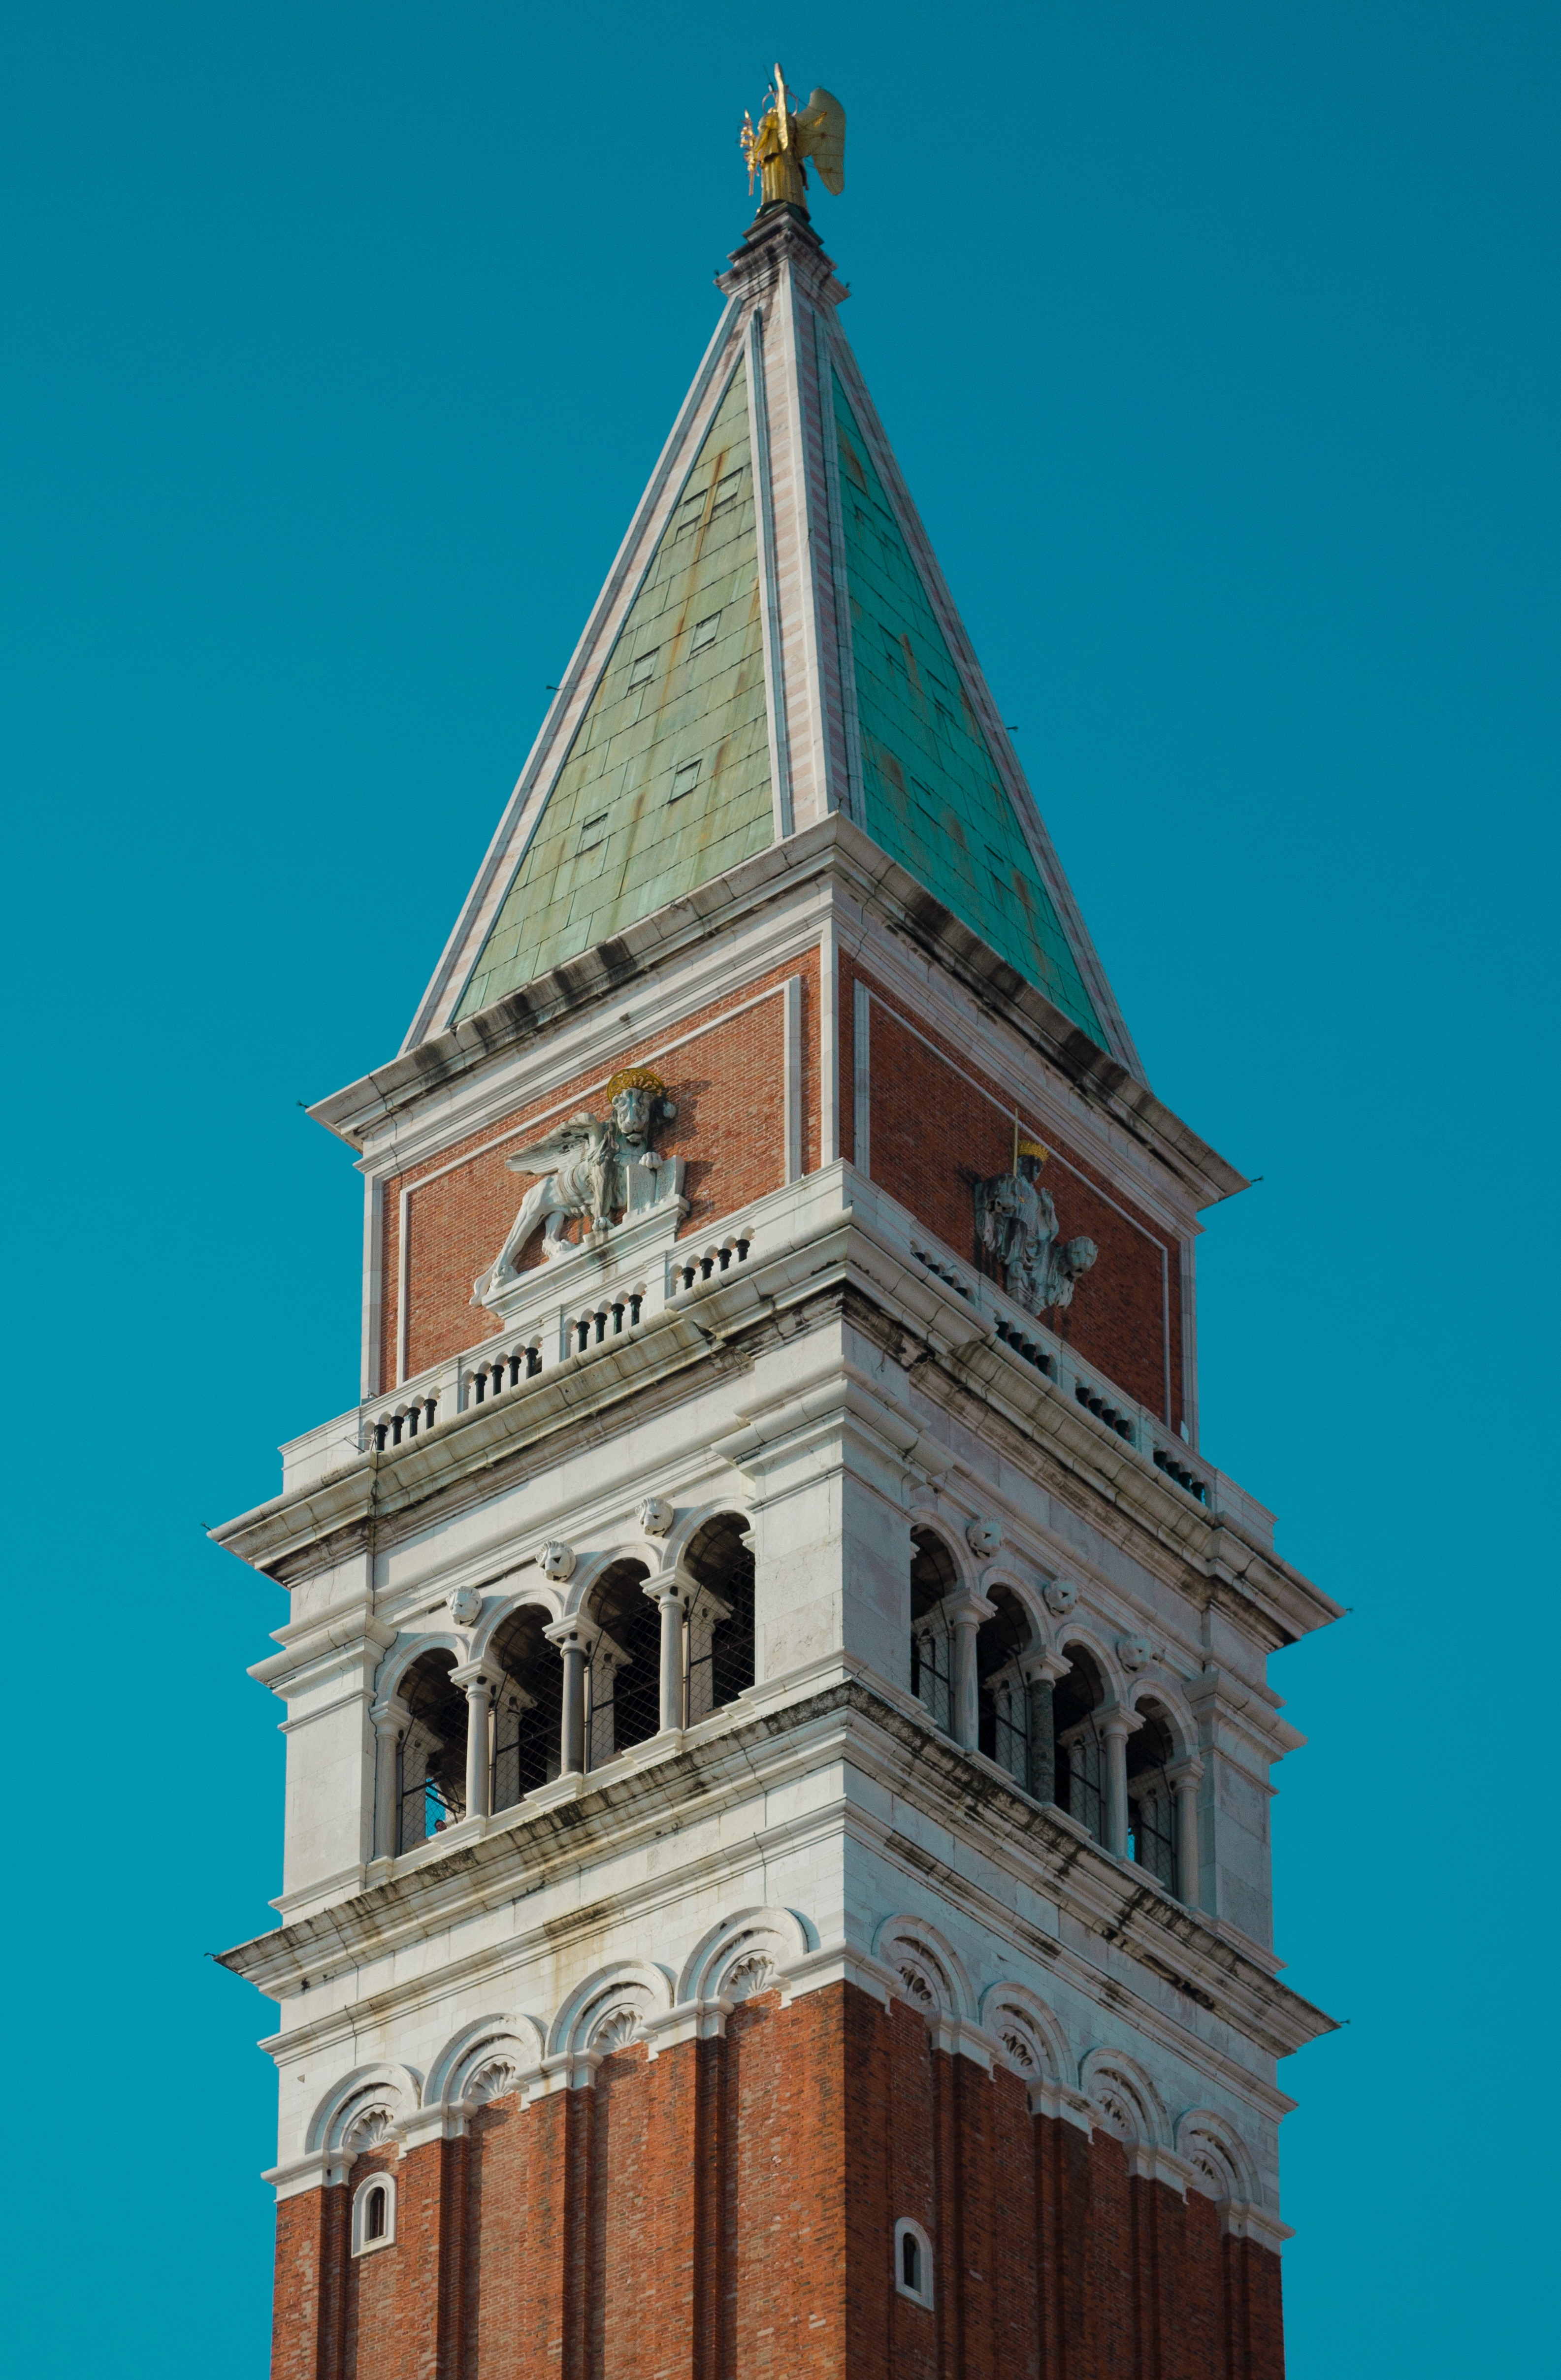
architecture, tower, landmark, facade, church, place of worship, clock tower, bell tower, spire, steeple